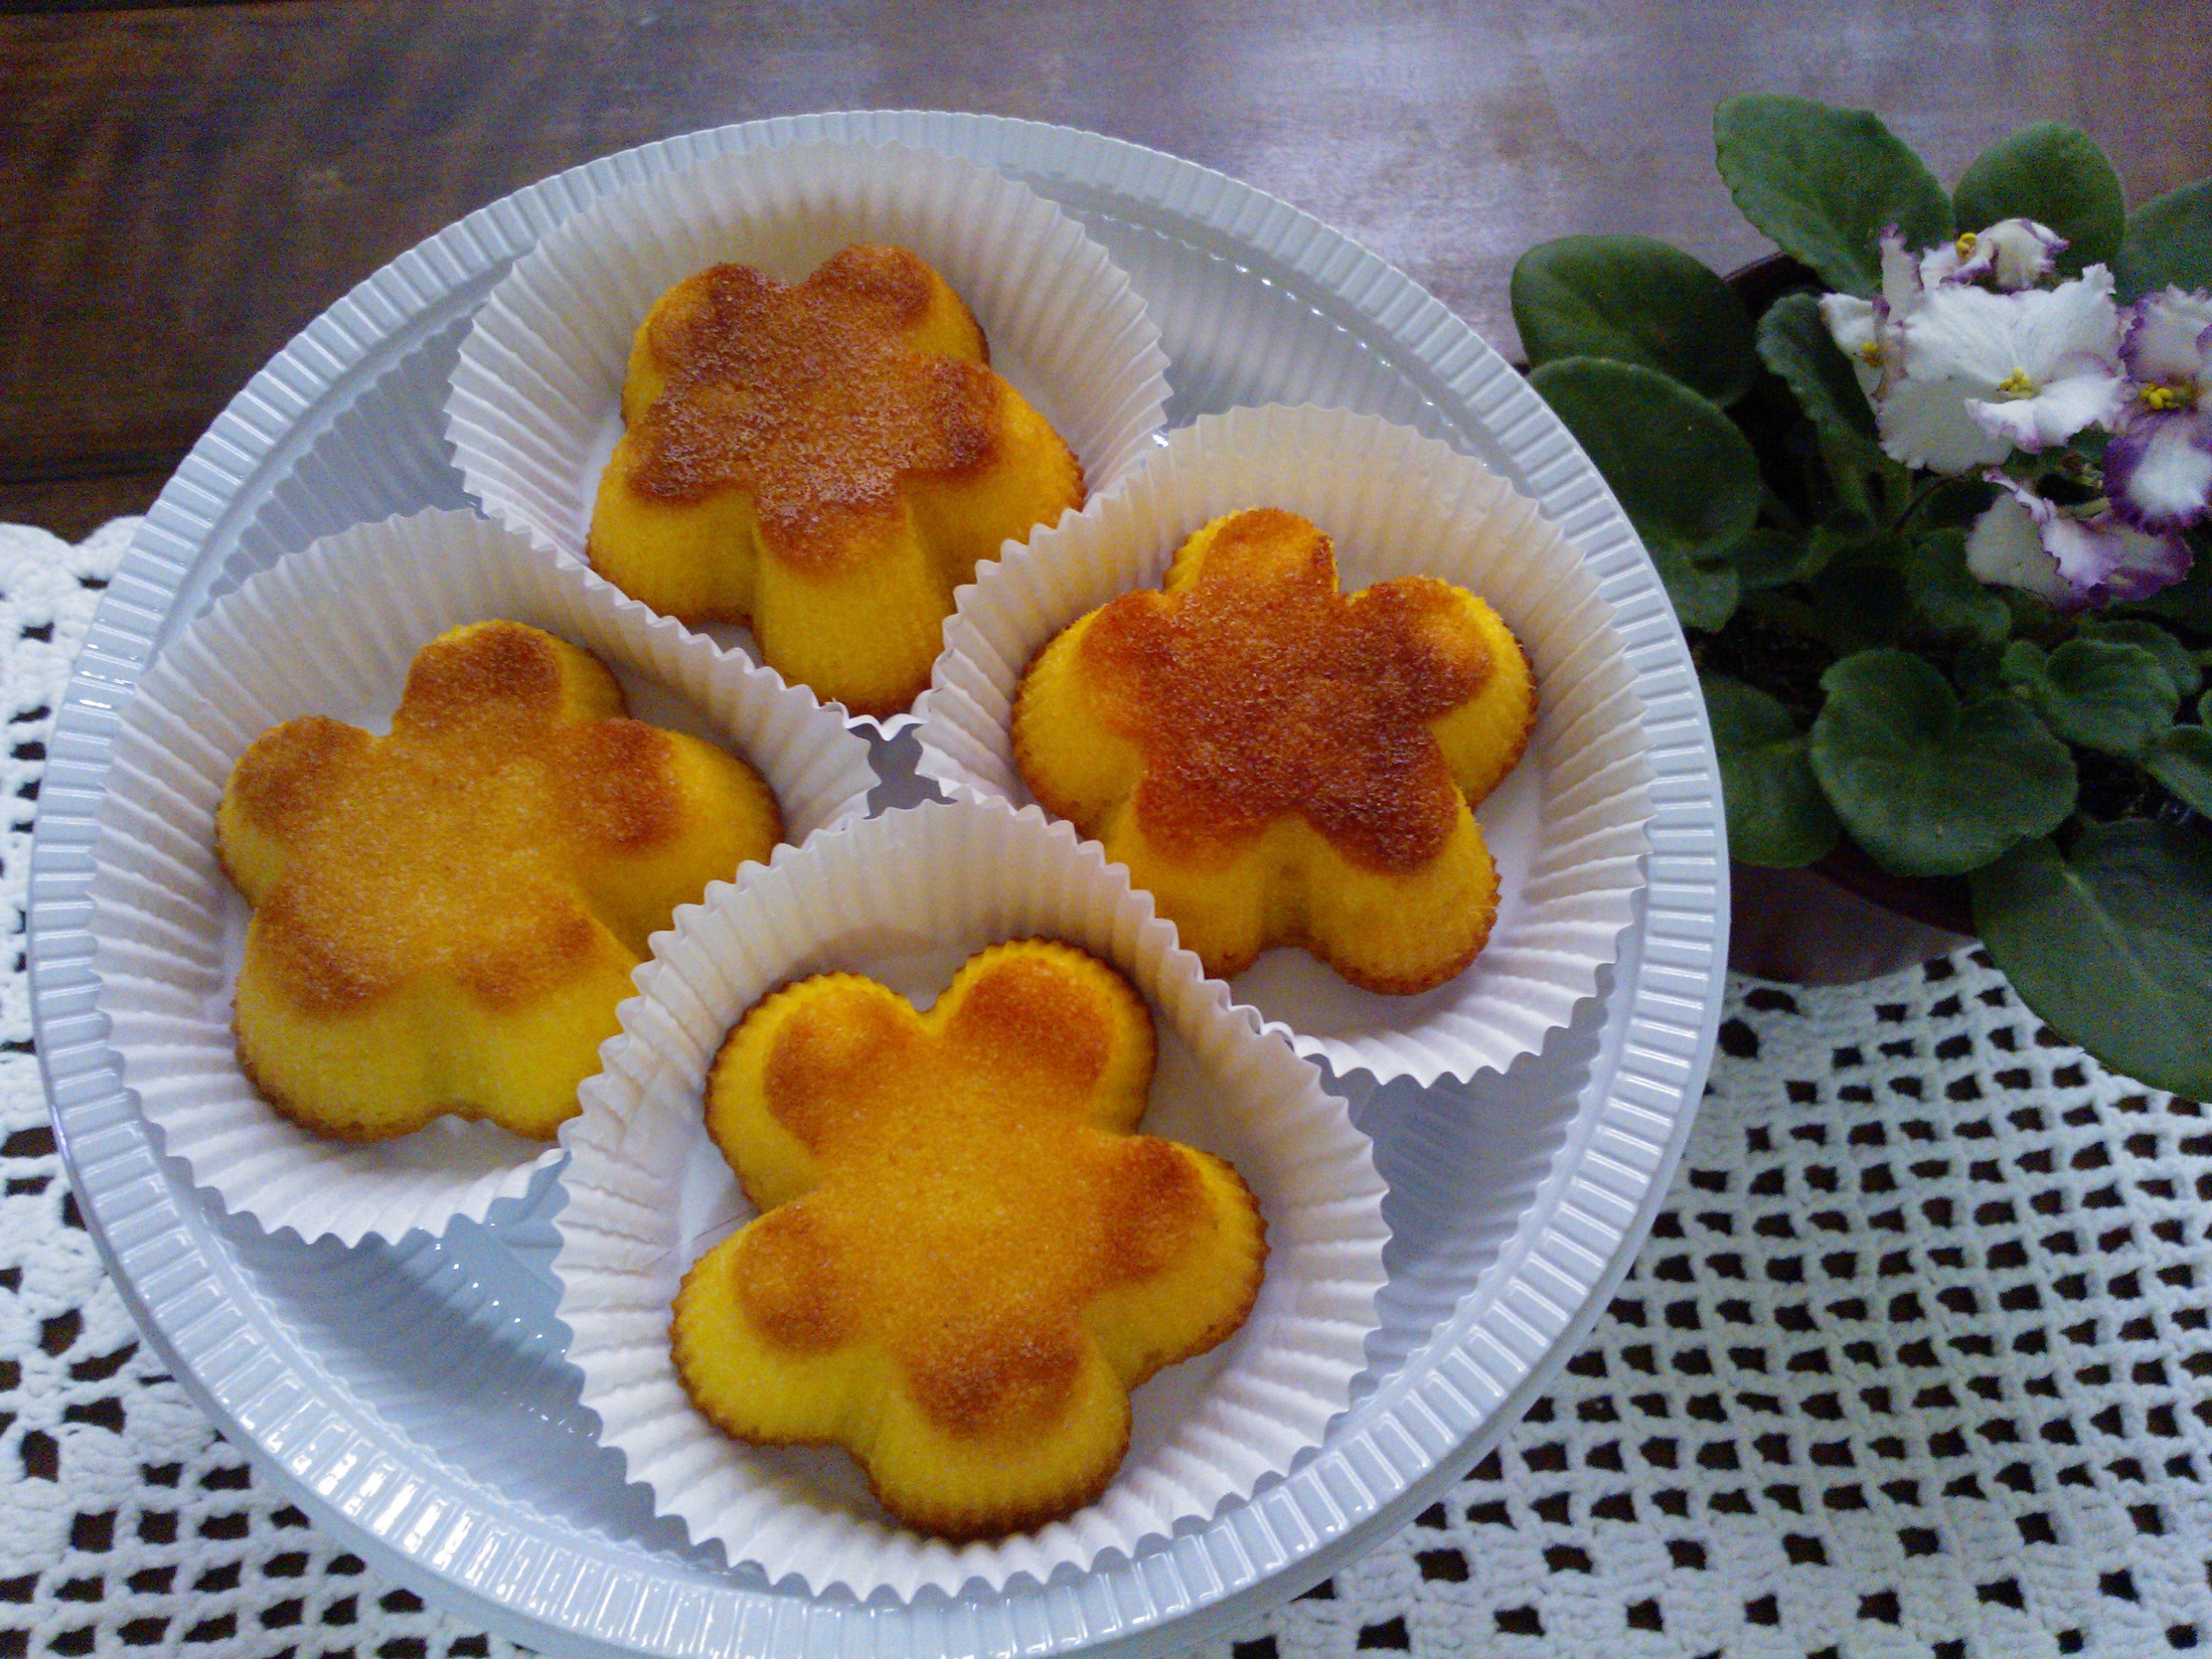
plant, fruit, sweet, dish, meal, food, produce, breakfast, dessert, cuisine, cake, flowering plant, land plant